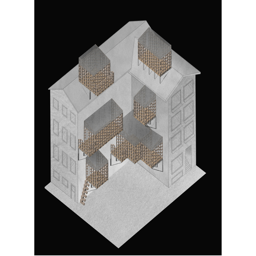
the occupation of a residential buildings exterior